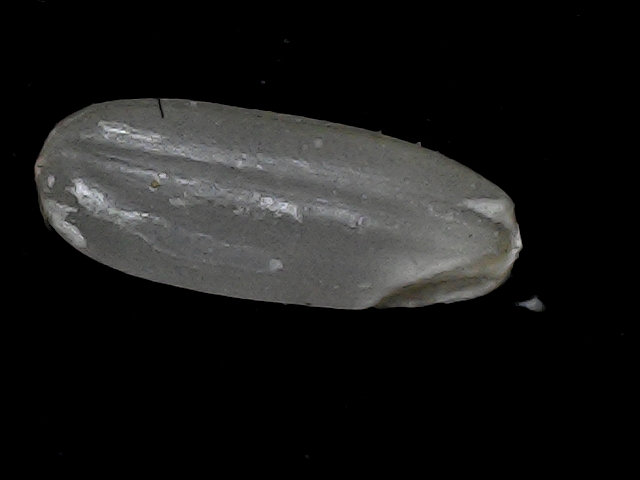
Rice variety: BR22